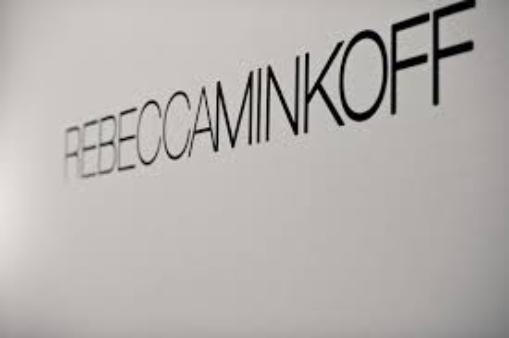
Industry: Clothes